John P. Jones (Nevada politician)

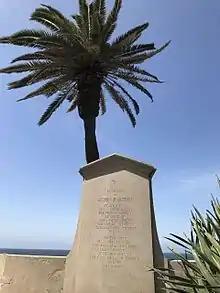
Monument to John P. Jones in Palisades Park

Jones visited Los Angeles in 1874 and bought a three quarter interest in Colonel Robert S. Baker’s ranch in Santa Monica. In 1875, Jones and Baker laid out the town of Santa Monica. Jones built the first railroad (Los Angeles and Independence Railroad) from Los Angeles to Santa Monica. Due to financial pressures, Jones was forced to sell the railroad to Southern Pacific in 1877.